List of awards and honours received by Winston Churchill

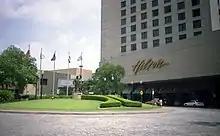
Winston Churchill V-sign monument in New Orleans

Many statues have been created in likeness and in honour of Churchill. Numerous buildings and squares have also been named in his honour. The most prominent example of a statue of Churchill is the official statue commissioned by the government and created by Ivor Roberts-Jones which now stands in Parliament Square. It was unveiled by Churchill's widow, Lady Churchill, on 1 November 1973, and was Grade II listed in 2008. In June 2020 when anti-racism protests occurred in the United Kingdom during the George Floyd protests, the statue of Sir Winston Churchill located in Parliament Square was vandalised when a protester painted graffiti on the statue reading “was a racist” underneath Churchill’s name which was crossed out by the same vandal who wrote the sentence. A couple of days after this event took place the statue was cleaned and it did not sustain any permanent damage.